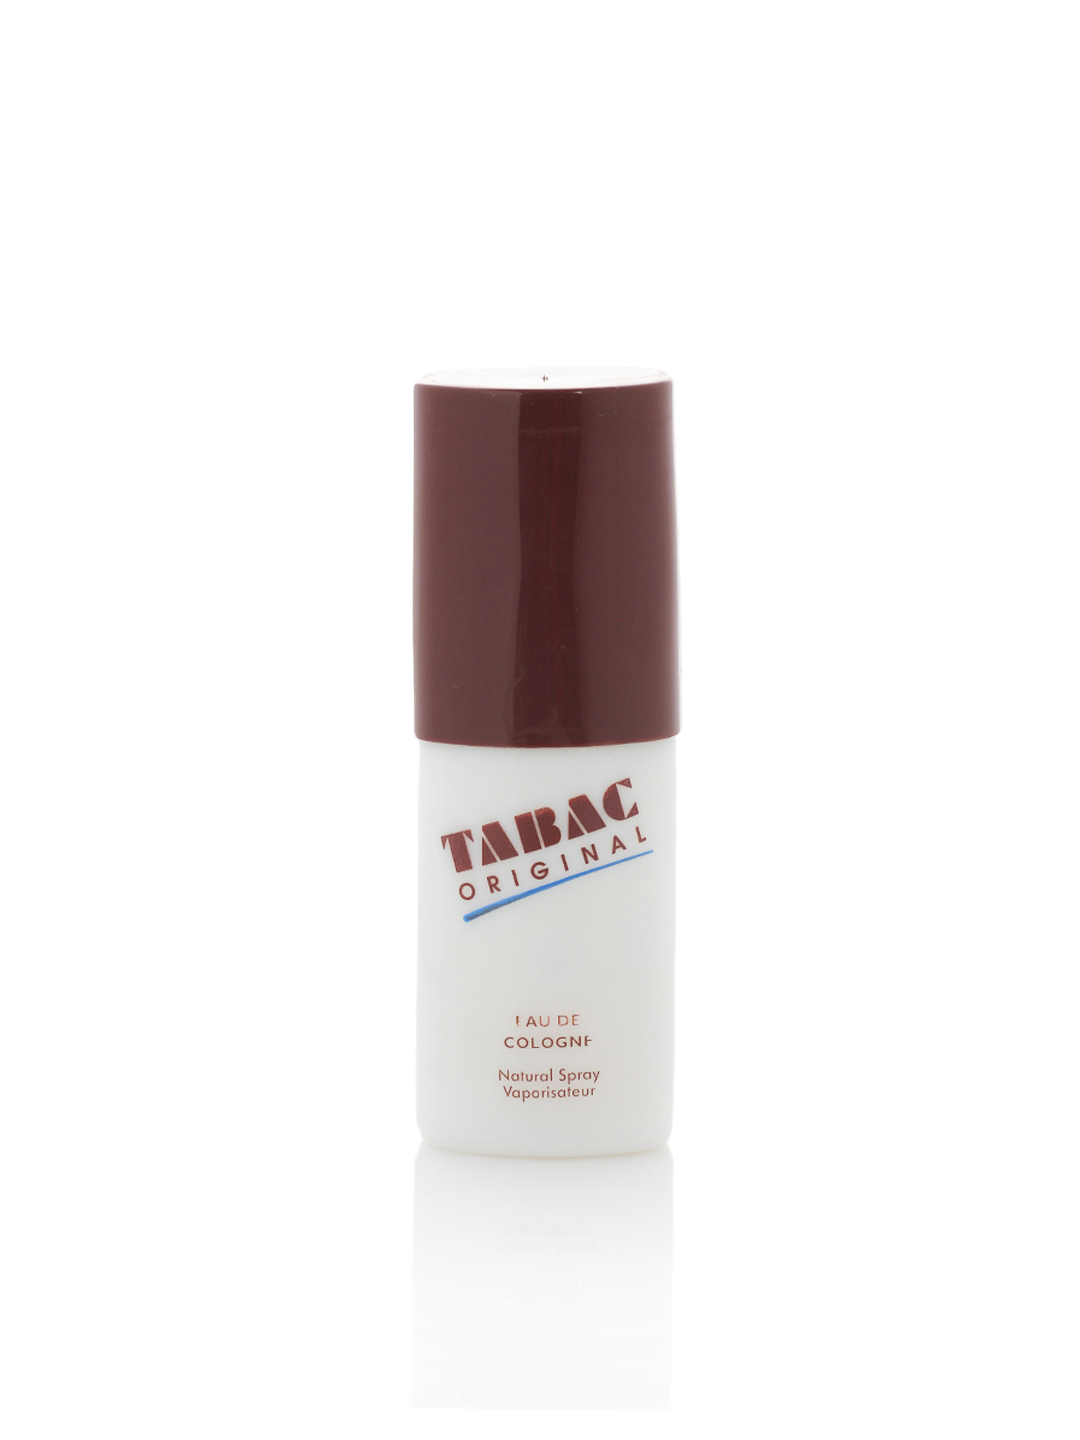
Tabac Men Original Edc Natural Spray Perfumes
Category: Personal Care / Fragrance / Perfume and Body Mist
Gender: Men
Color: White
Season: Spring 2017
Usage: Casual